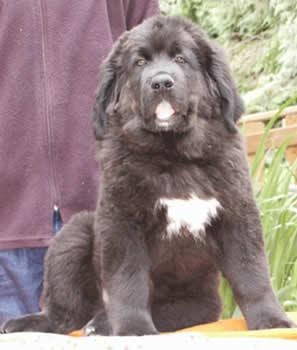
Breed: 205-n000030-Tibetan_mastiff